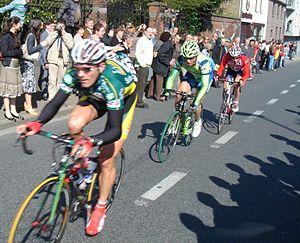
La course cycliste du Tour des Flandres 2007 a eu lieu le 8 avril. La course est la quatrième épreuve de l'UCI ProTour 2007.
Le Tour des Flandres, aussi connu comme « De Ronde », est une course cycliste sur route annuelle belge, réservée aux professionnels. Il a lieu au début d'avril, en Flandre et est depuis des années une des classiques flandriennes les plus importantes. Le Tour a eu une seule interruption, pendant la Première Guerre mondiale, et est organisé depuis 1919 de manière ininterrompue, la plus longue série de toutes les classiques cyclistes. Il s'agit de la course la plus importante en Flandre. Il fait partie de l'UCI World Tour et est organisé par Flanders Classics. Son surnom est la « Vlaanderens Mooiste ». La centième édition en 2016 bénéficie d'une campagne de promotion très médiatisée.